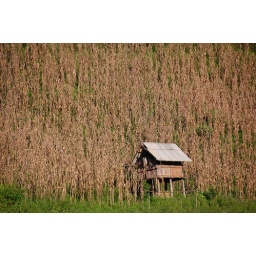
Hut in a golden field